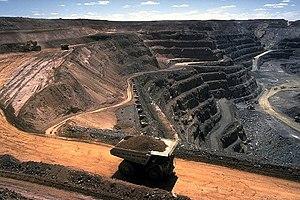
Le secteur de l'énergie en Australie joue un rôle majeur dans l'économie du pays : les exportations de produits énergétiques ont atteint 102 milliards de dollars australiens en 2017-18 ; leurs destinations principales ont été le Japon, la Chine, la Corée du Sud, l'Inde, le reste de l'Asie, l'Union européenne.
« Charbon » désigne différentes matières noires ou noircies par le feu ou calcinées.
L'industrie minière est le secteur économique qui regroupe les activités de prospection et d'exploitation de mines.